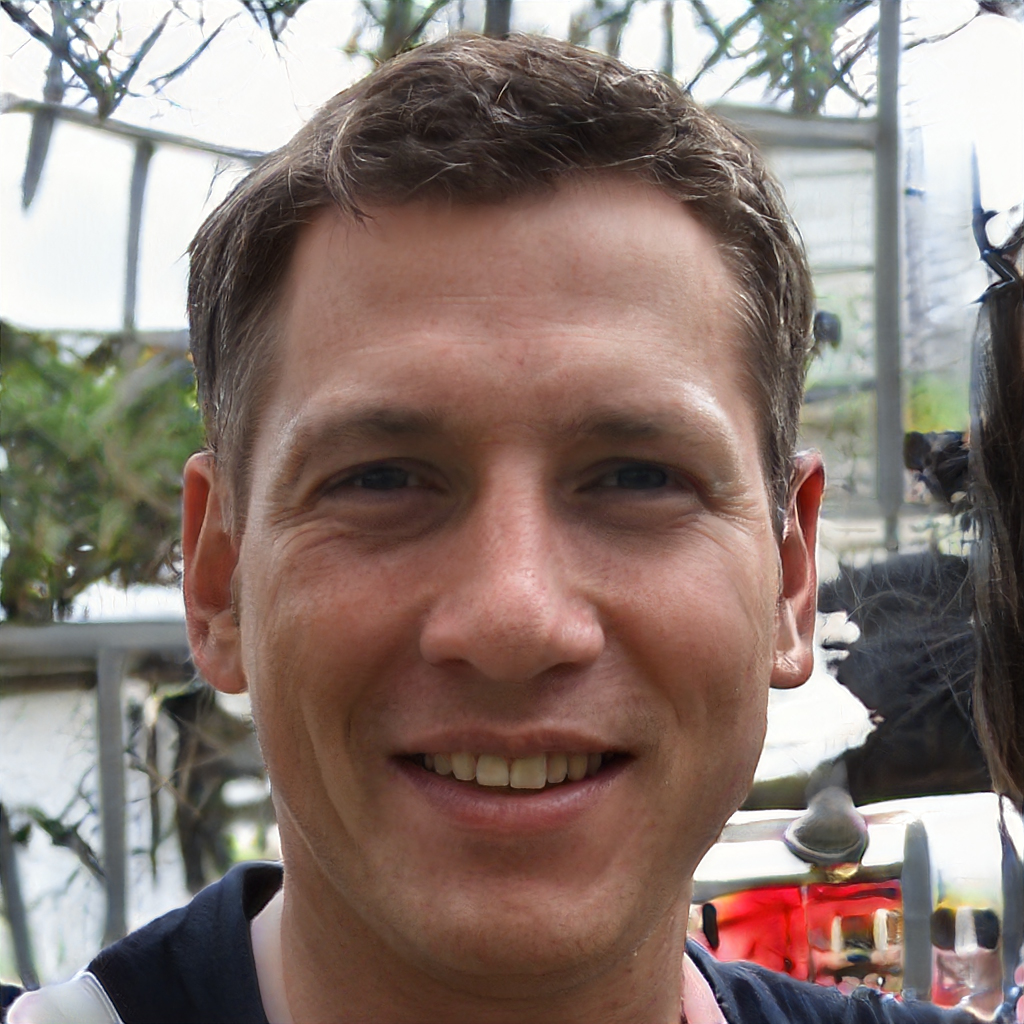
Gender: Male